Special 26

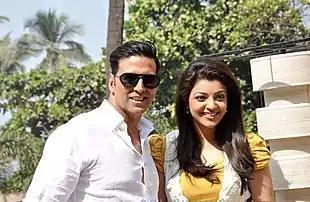
Aggarwal with Akshay Kumar during the promotions of their film in 2013

The film takes its foundations from the robbery of 19 March 1987, when 26 people posing as CBI officials raided a jewellery store in Opera House, Bombay.